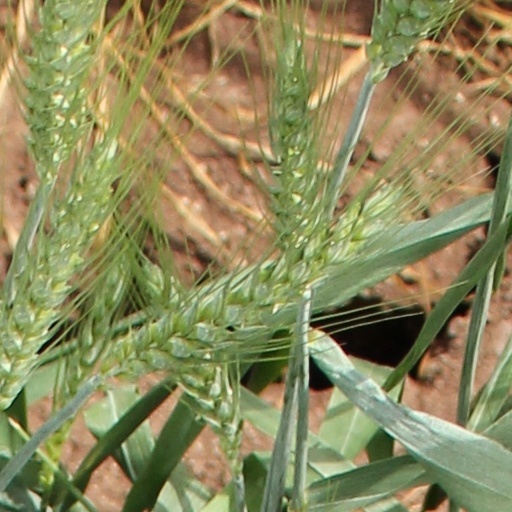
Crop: wheat